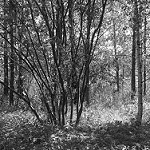
Label: B & W